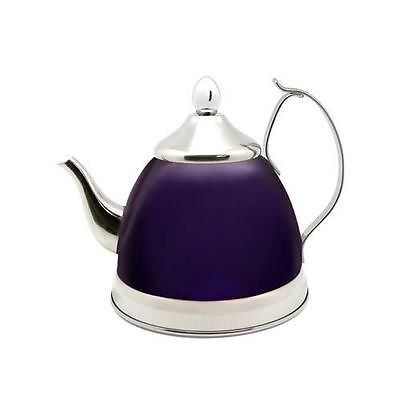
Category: kettle